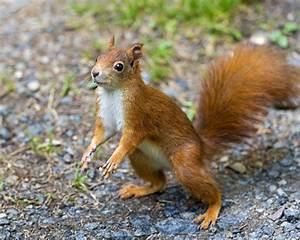
squirrel